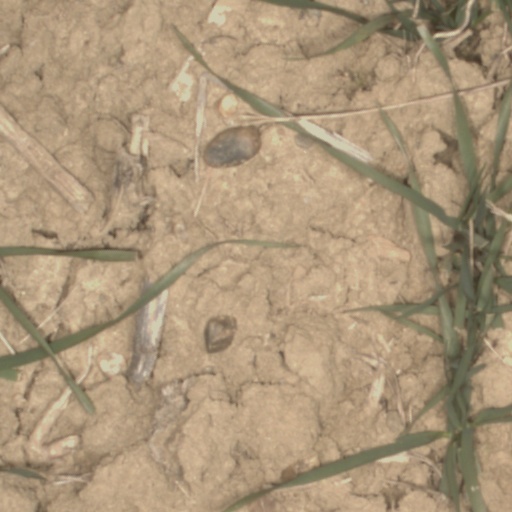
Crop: wheat